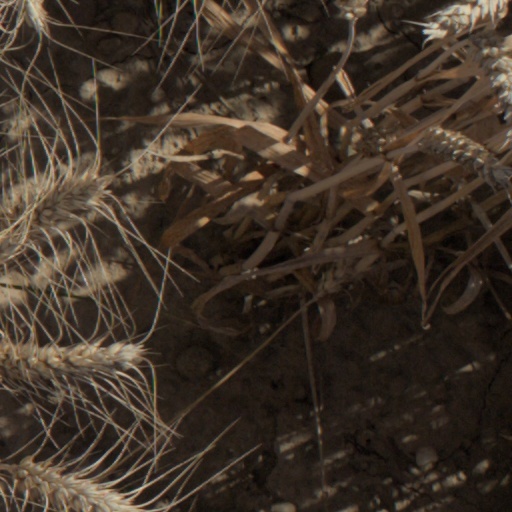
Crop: wheat